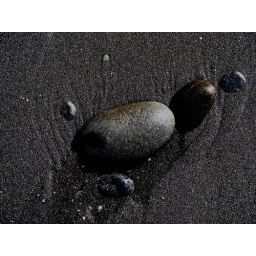
millions of grains of sand under the rocks